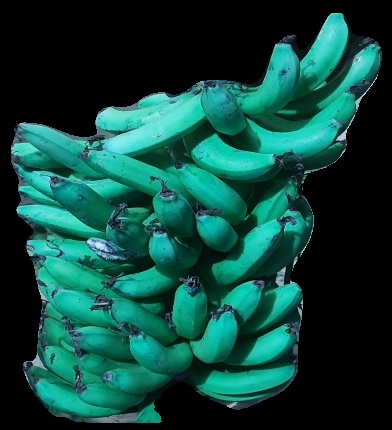
Variety: pachbale
Grade: grade3